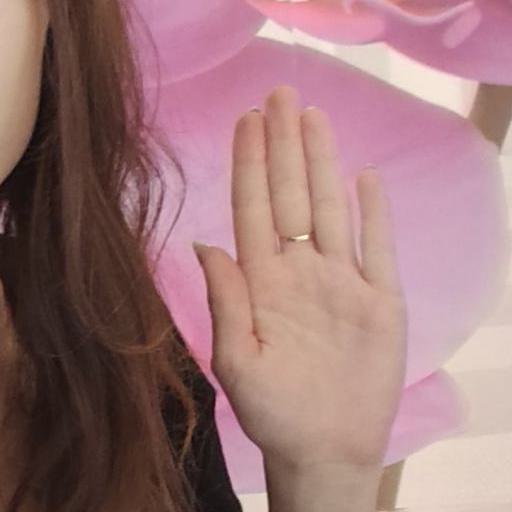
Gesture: stop